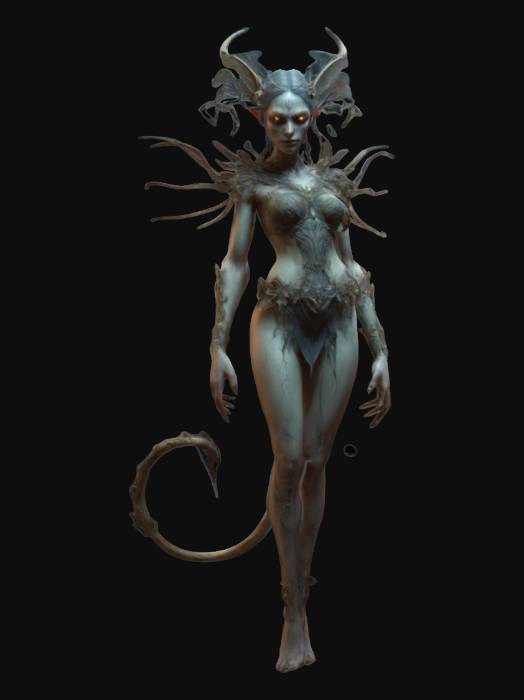
미적 점수 (1~10점): 8